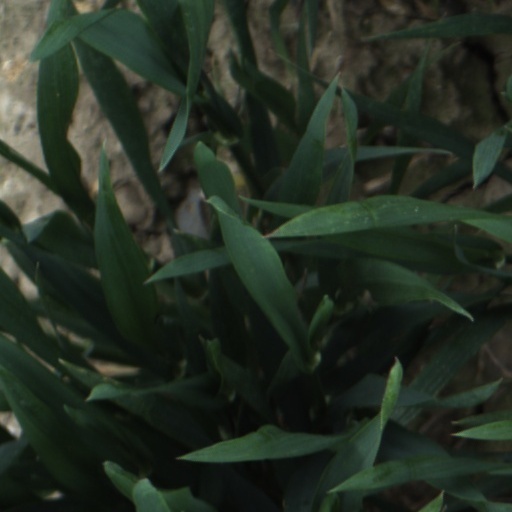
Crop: wheat